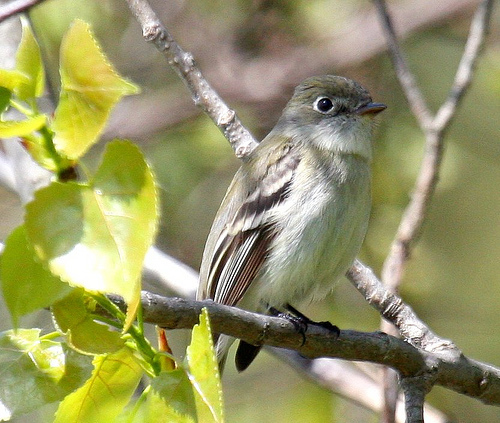
this small bird has a white breast and neck with a gray crown and white wingbars.
this is a bird with a grey belly, brown wing and a small beak.
a small bird with a white and grey breast, belly and vent, brown wings with white wing bars, and a white eye ring.
bird with dark gray crown, nape, and light gray throat, breast, belly and abdomen, black eye, tarsus and feet, and white eyering
this bird has a speckled belly and breast with a short pointy bill.
this bird is white with brown and has a very short beak.
this bird has a brown crown as well as a white bellya bird with a small pointed beak, also has a grayish-green crown and nape.
the bird is small with a pointed bill, has a bill that is short and the body is white.
this bird has wings that are black and has a white belly
Species: Least Flycatcher